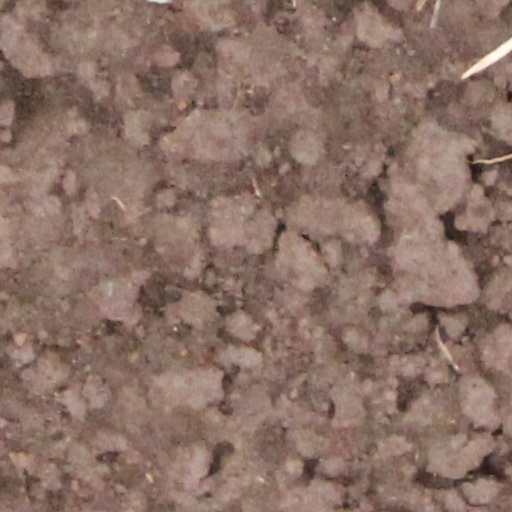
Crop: wheat